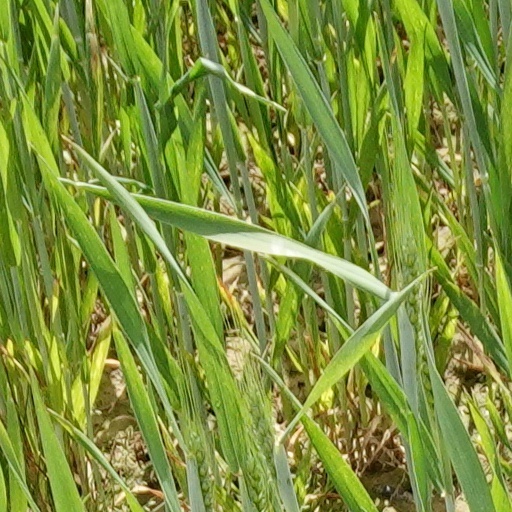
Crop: wheat